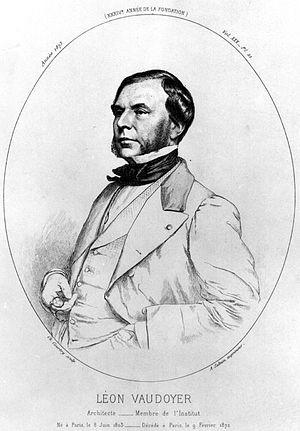
Léon Vaudoyer, architecte, membre de l'Institut
Léon Vaudoyer, né le 7 juin 1803 à Paris où il est mort le 9 février 1872, est un architecte et historien de l'architecture français.